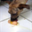
Label: dog